Kamadhenu (film)

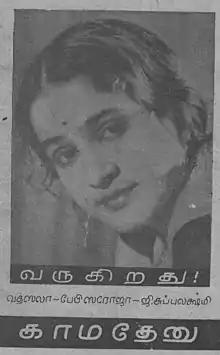
Poster

Kamadhenu is a 1941 Tamil-language film directed by Nandalal Jaswantalal and featuring Baby Saroja, Vatsala, K. B. Vatsal and G. Pattu Iyer in the main roles.